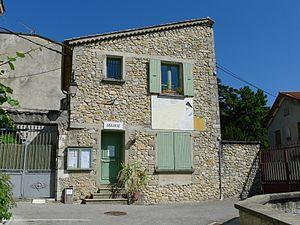
Mairie de Combovin - Drôme - France
Combovin est une commune française située dans le département de la Drôme en région Auvergne-Rhône-Alpes.